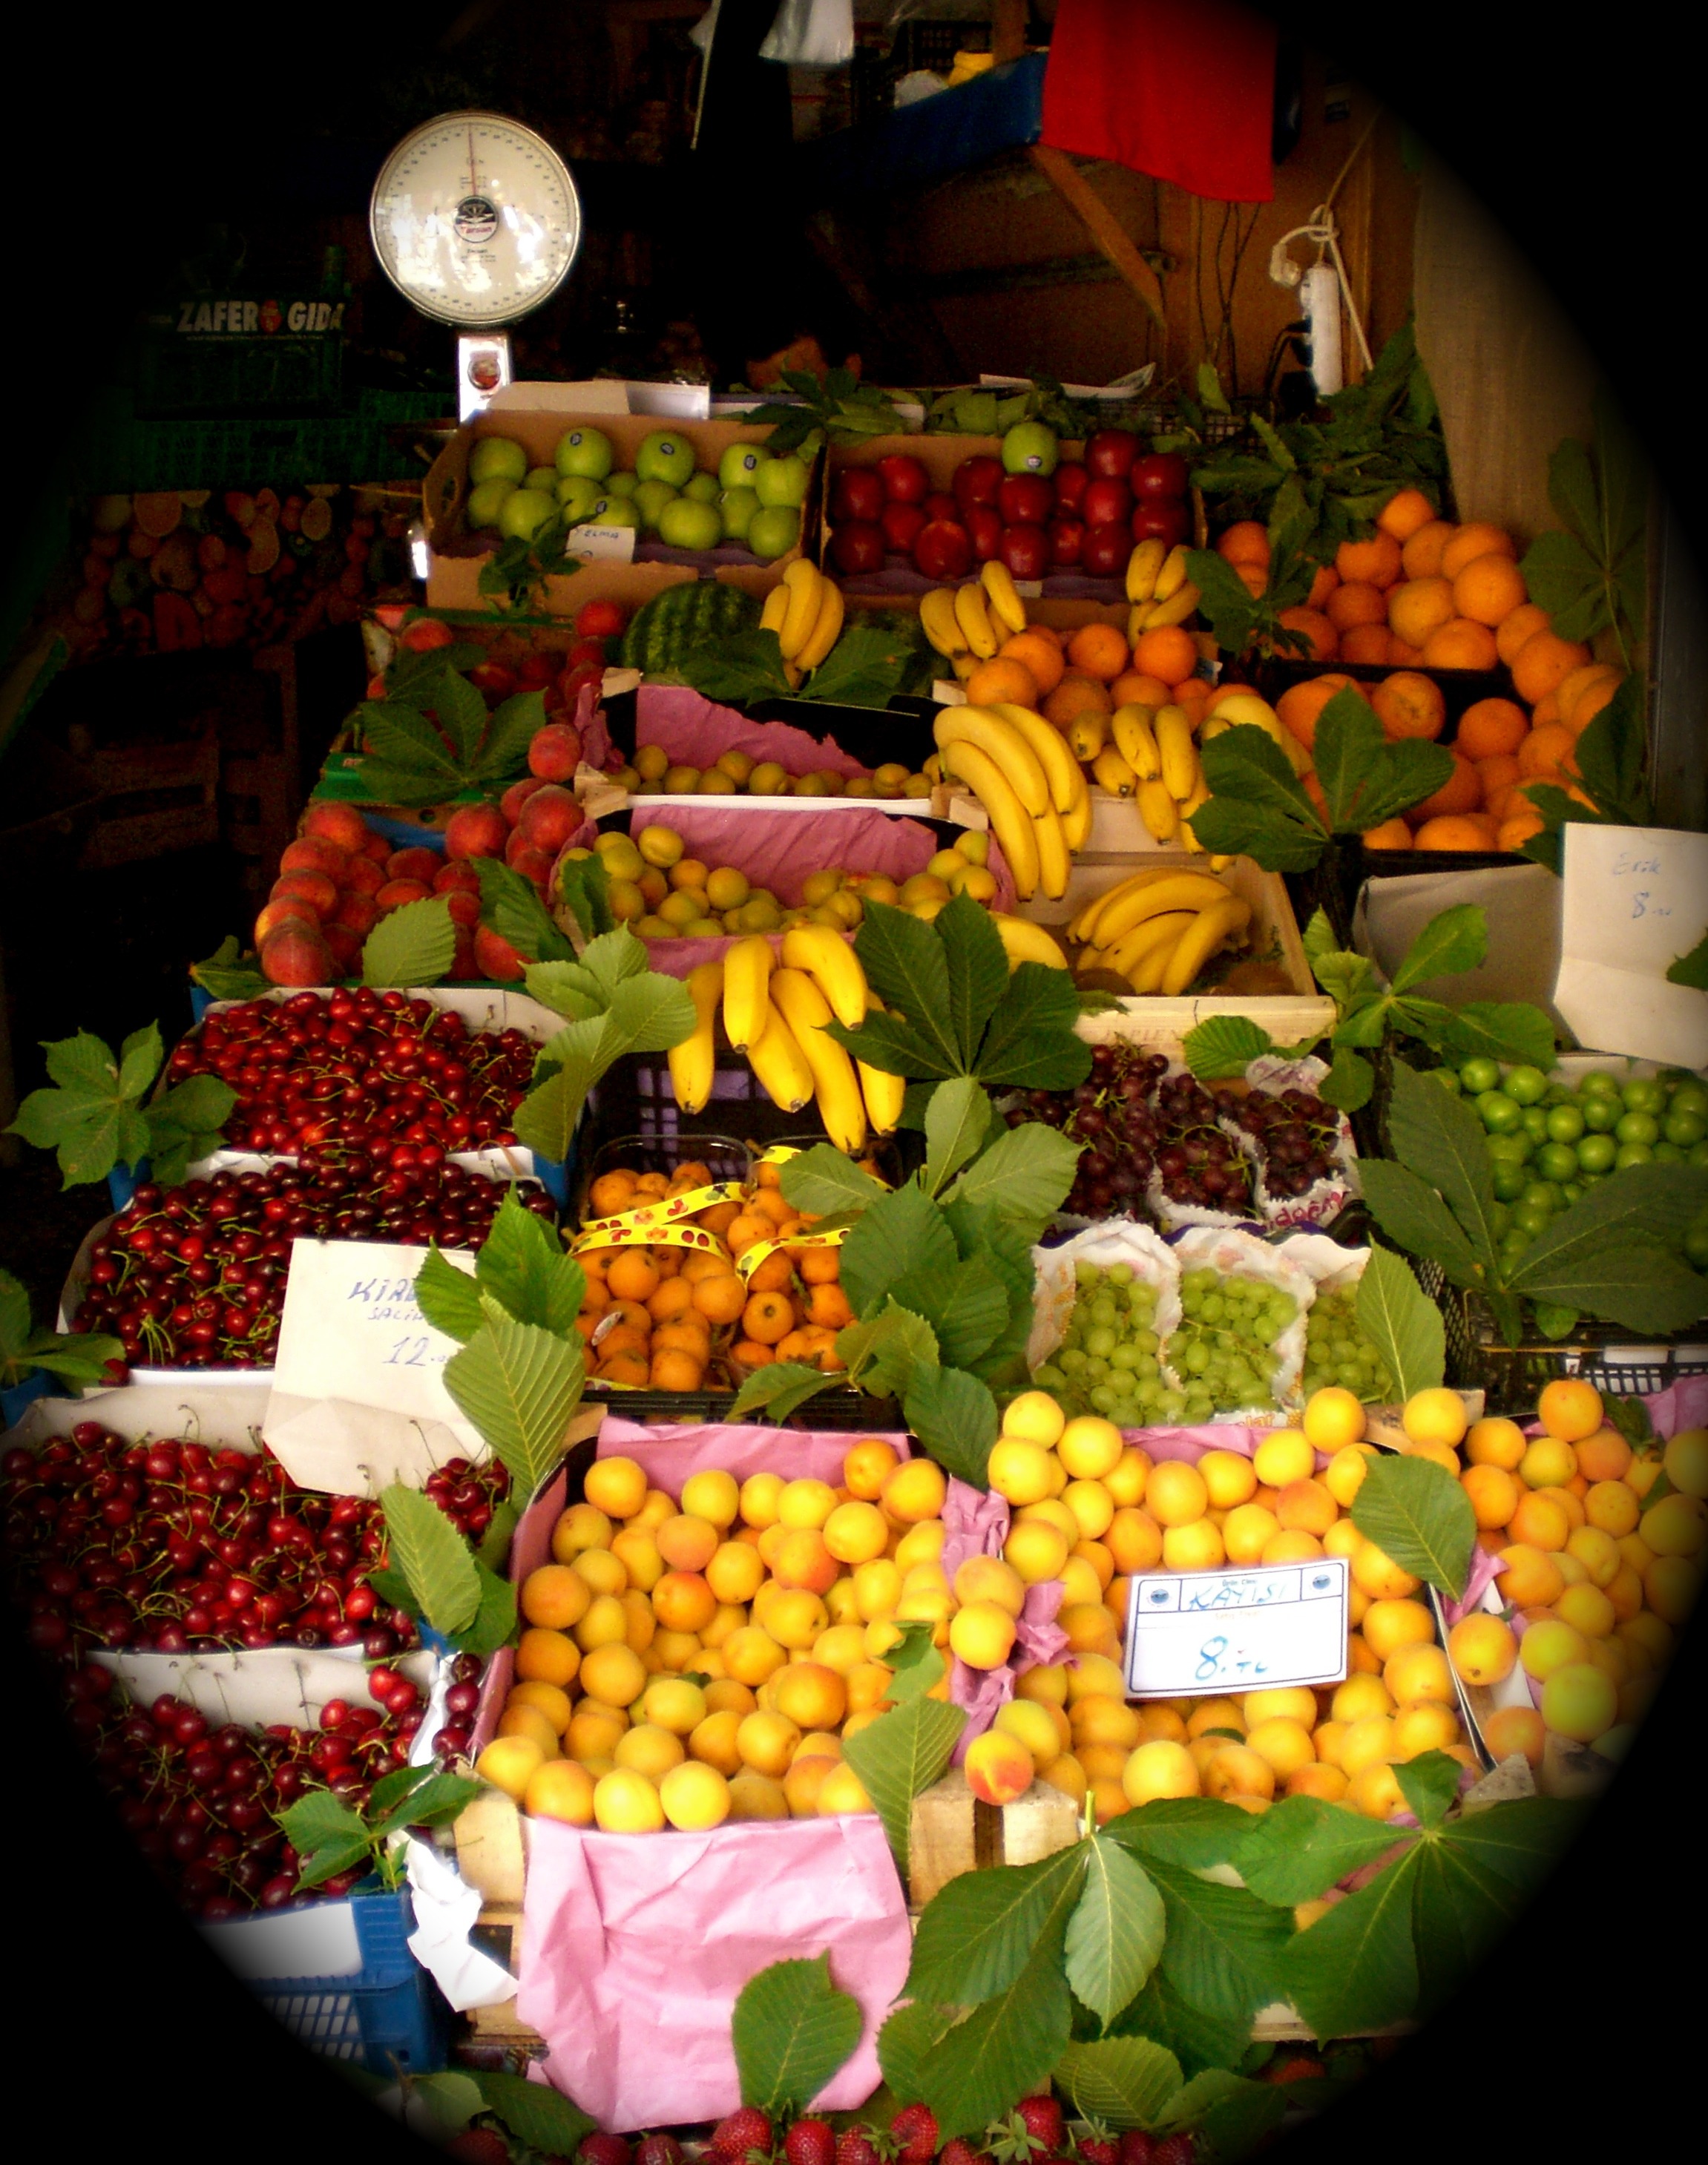
fruit, flower, meal, food, produce, market stall, fruits, oranges, floristry, fruit stand, mid autumn festival